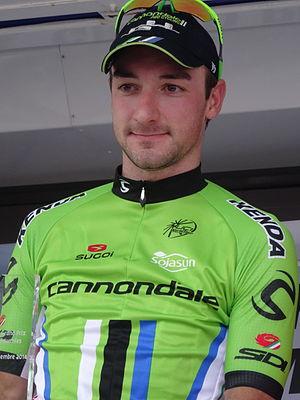
Reportage photographique réalisé le dimanche 7 septembre à l'occasion du départ et de l'arrivée du Grand Prix de Fourmies 2014 à Fourmies, Nord-Pas-de-Calais, France.
La saison 2014 de l'équipe cycliste Cannondale est la dixième de cette équipe.
Elia Viviani, né le 7 février 1989 à Isola della Scala, est un coureur cycliste italien spécialiste de la piste et de la route. Après avoir été membre des équipes Liquigas, Sky et Deceuninck-Quick Step, il est présent au sein de l'effectif de la formation française Cofidis depuis 2020. Sur piste, il a notamment été champion olympique de l'omnium en 2016 à Rio de Janeiro, vice-champion du monde de scratch en 2011, huit fois champion d'Europe entre 2012 et 2019. Sur route, il a été vice-champion d'Europe en 2017 et a remporté des d'étapes sur les trois grands tours. Il a également gagné le classement par points du Tour d'Italie 2018, ainsi que six classiques du World Tour : l'EuroEyes Cyclassics 2017, 2018 et 2019, la Bretagne Classic 2017, la Cadel Evans Great Ocean Road Race 2019 et la RideLondon-Surrey Classic 2019.